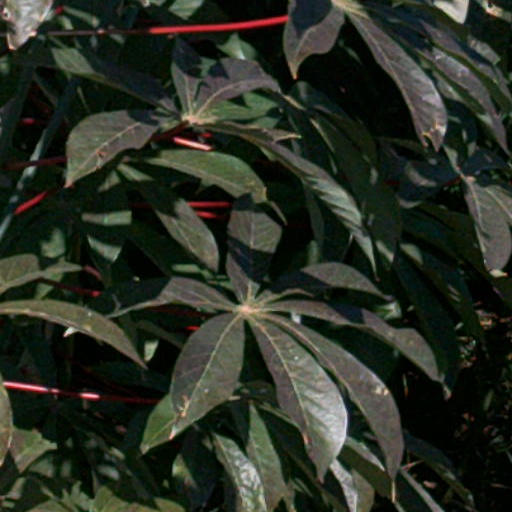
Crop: cassava